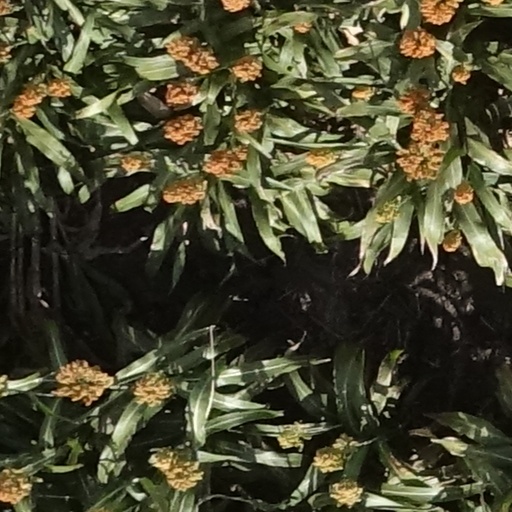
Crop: sorghum